United Nations Security Council Resolution 1606

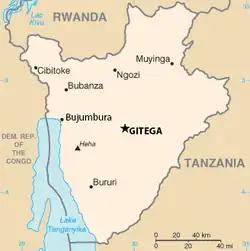
Burundi

United Nations Security Council resolution 1606, adopted unanimously on 20 June 2005, after reaffirming its support for the Arusha Peace Agreement regarding the situation in Burundi, the Council requested the Secretary-General Kofi Annan to begin negotiations on a truth commission and special chamber within the country's court system.